Drax Power Station

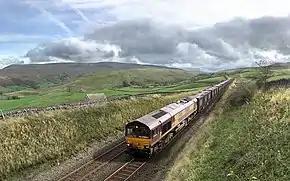
A train of gypsum heading from the station to Kirkby Thore on the Settle-Carlisle Railway

All six units are served by an independent wet limestone-gypsum FGD plant, which was installed between 1988 and 1996. This diverts gases from the boilers and passes them through a limestone slurry, which removes at least 90% of the sulphur dioxide. This is equivalent to removing over 250,000 tonnes of SO each year. The process requires 10,000 tonnes of limestone a week, sourced from Tunstead Quarry in Derbyshire.